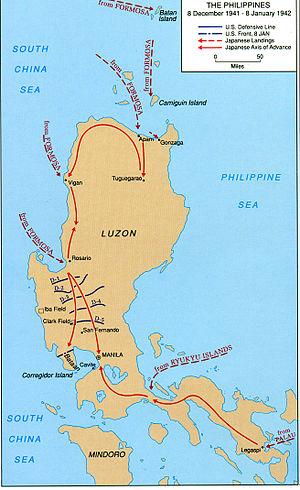
La bataille des Philippines résulte de l'invasion du Commonwealth des Philippines par l'Empire du Japon en 1941-42 et de la défense de l'archipel par les troupes philippines et américaines. Cette bataille s'est traduite par une victoire japonaise mais la résistance des troupes philippino-américaines, surtout dans la péninsule de Bataan a permis de retarder les attaques et occupations japonaises d'autres secteurs de l'Extrême-Orient et de faciliter la contre-attaque alliée dans le Sud-Ouest Pacifique de la fin 1942.